Union Station (Toronto)

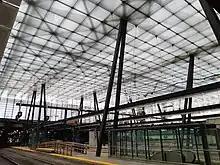
A glass atrium forms the central portion of the train shed.

Trains arrive and depart from the train shed, which contains 23 platforms (11 island platforms and one side platform) south of the Great Hall. On May 11, 2009, the last two platforms were opened, platforms 24/25 between tracks 12 and 13 and platforms 26/27 between tracks 13 and 14 on the south side of the train shed. Metrolinx was having platforms 24 to 27 and their three tracks demolished on the south side of the station in order to replace them with two new tracks and two new wider platforms to increase safety and capacity.